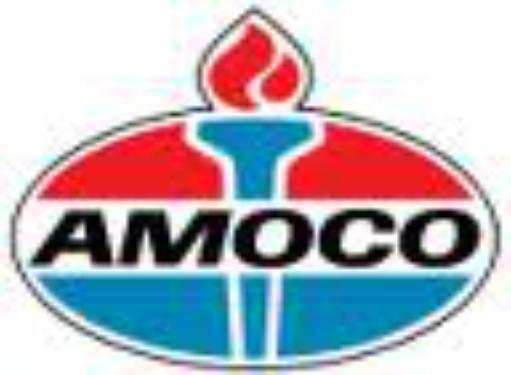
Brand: Amoco
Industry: Others